11th Marine Expeditionary Unit

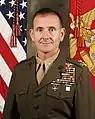
Col. Michael R. Hudson, commanding officer 11th MEU from 2010 to 2012

In March 2017, it was reported that the 11th MEU had deployed to Syria as part of Operation Inherent Resolve, where they set up a firebase to provide support (particularly artillery support) to US-backed forces in the upcoming assault to liberate Raqqa from ISIS occupation.